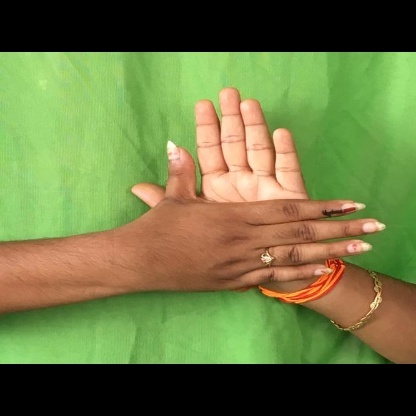
Mudra: Chakra